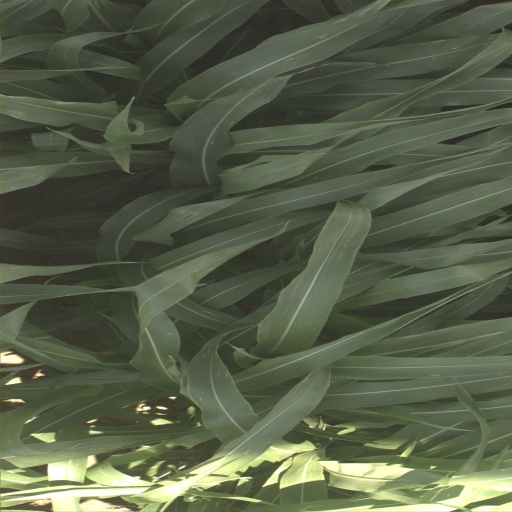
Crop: sorghum